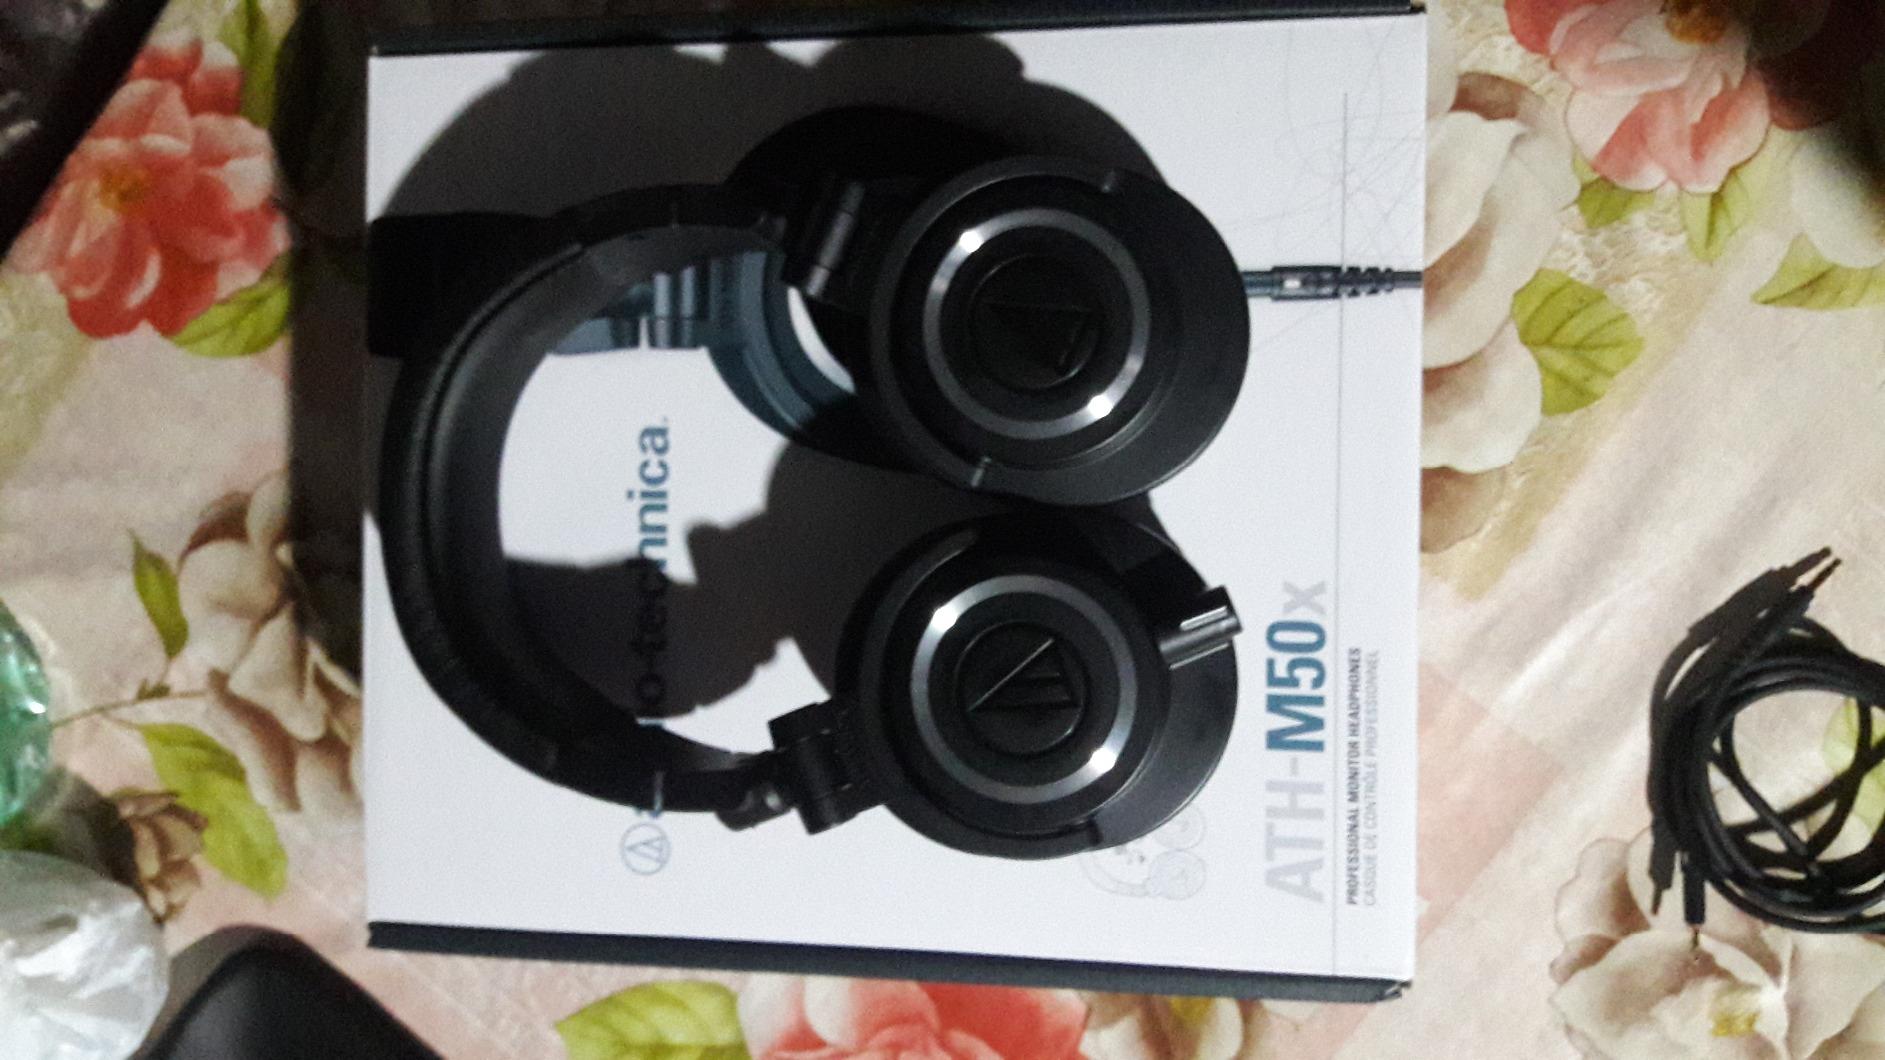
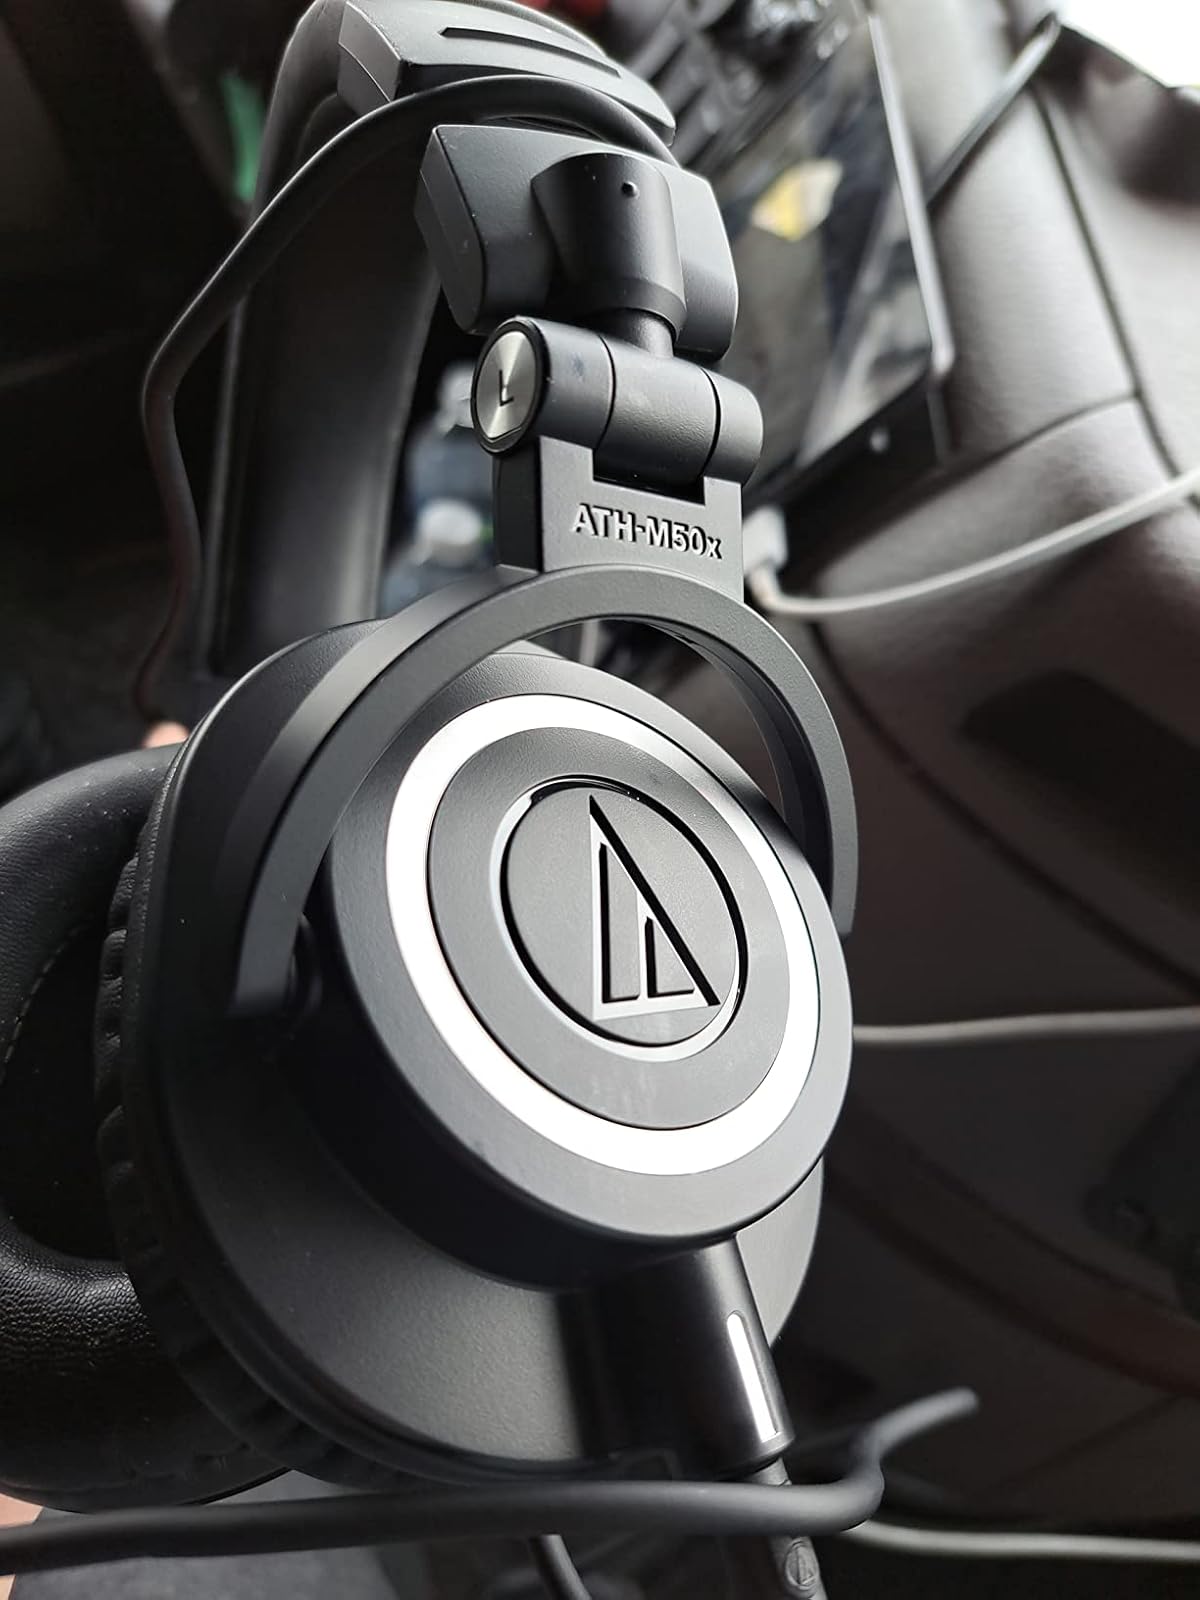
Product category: headphones
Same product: yes